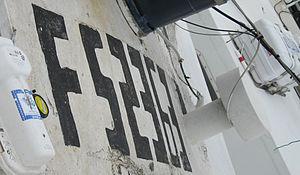
L'indicatif radio est attribué à la coque du navire. Formes des indicatifs Pays + types (navire ou aéronef en fonction du nombre de caractères). ici du navire Français équipé en bande marine VHF. Navires de pêche. L'indicatif radio doit être peint sur le toit de la timonerie, quand elle existe, de telle manière qu'il puisse être visible par un avion suivant une route parallèle à celle du navire et de même sens. La couleur des lettres et des chiffres doit être noire sur fond blanc, ou blanche sur fond noir. Pour les navires d'une longueur inférieure ou égale à 10 mètres, la taille des lettres et des chiffres est fonction de la place disponible sur le toit de la timonerie
Le canal 16 ou voie 16 de la bande marine VHF est la fréquence internationale de détresse et d'appel en radiotéléphonie. Le canal 16 doit être veillé en permanence par tous les navires, afin de recevoir les appels de routine, de sécurité ou d'urgence ainsi que les messages de détresse. La portée d'exploitation est inférieure à 60 km.
Dans les communications radio, l’indicatif est la désignation unique de chaque station émettrice. Les indicatifs sont notamment utilisés par l'aviation, par la marine, par les armées, par les radioamateurs, et dans certains pays par les stations de radiodiffusion.